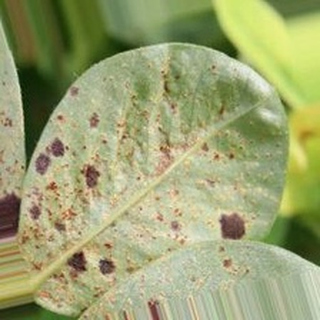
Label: groundnut_rust